Marguerite Nicolas

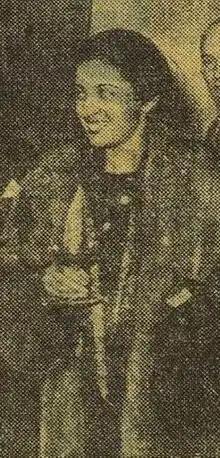

Marguerite Nicolas (4 June 1916 – 27 November 2001) was a French athlete. She competed in the women's high jump at the 1936 Summer Olympics.